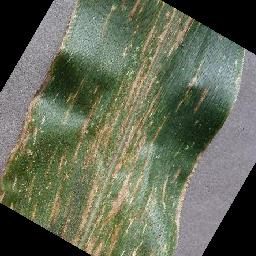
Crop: corn
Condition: (maize)_cercospora_spot_gray_spot